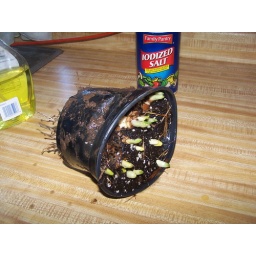
Forgotten Daffodils I left in a pot half in the ground without planting them!